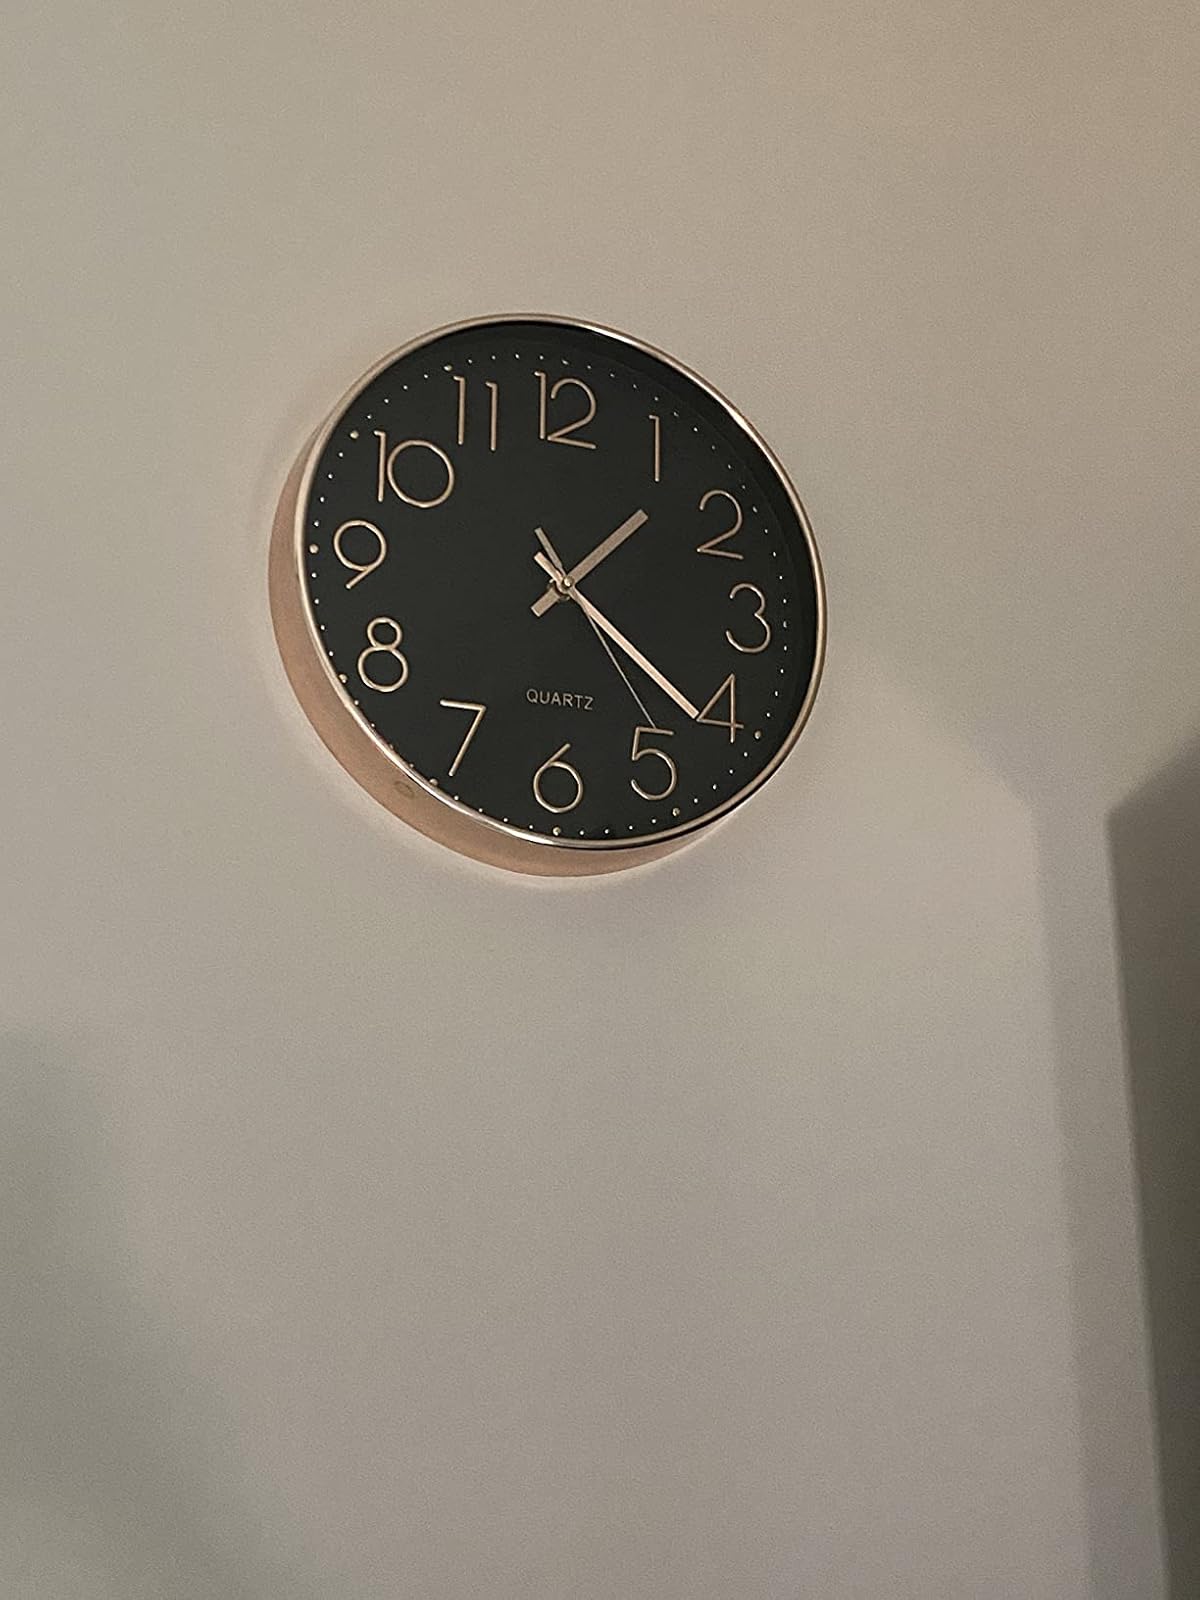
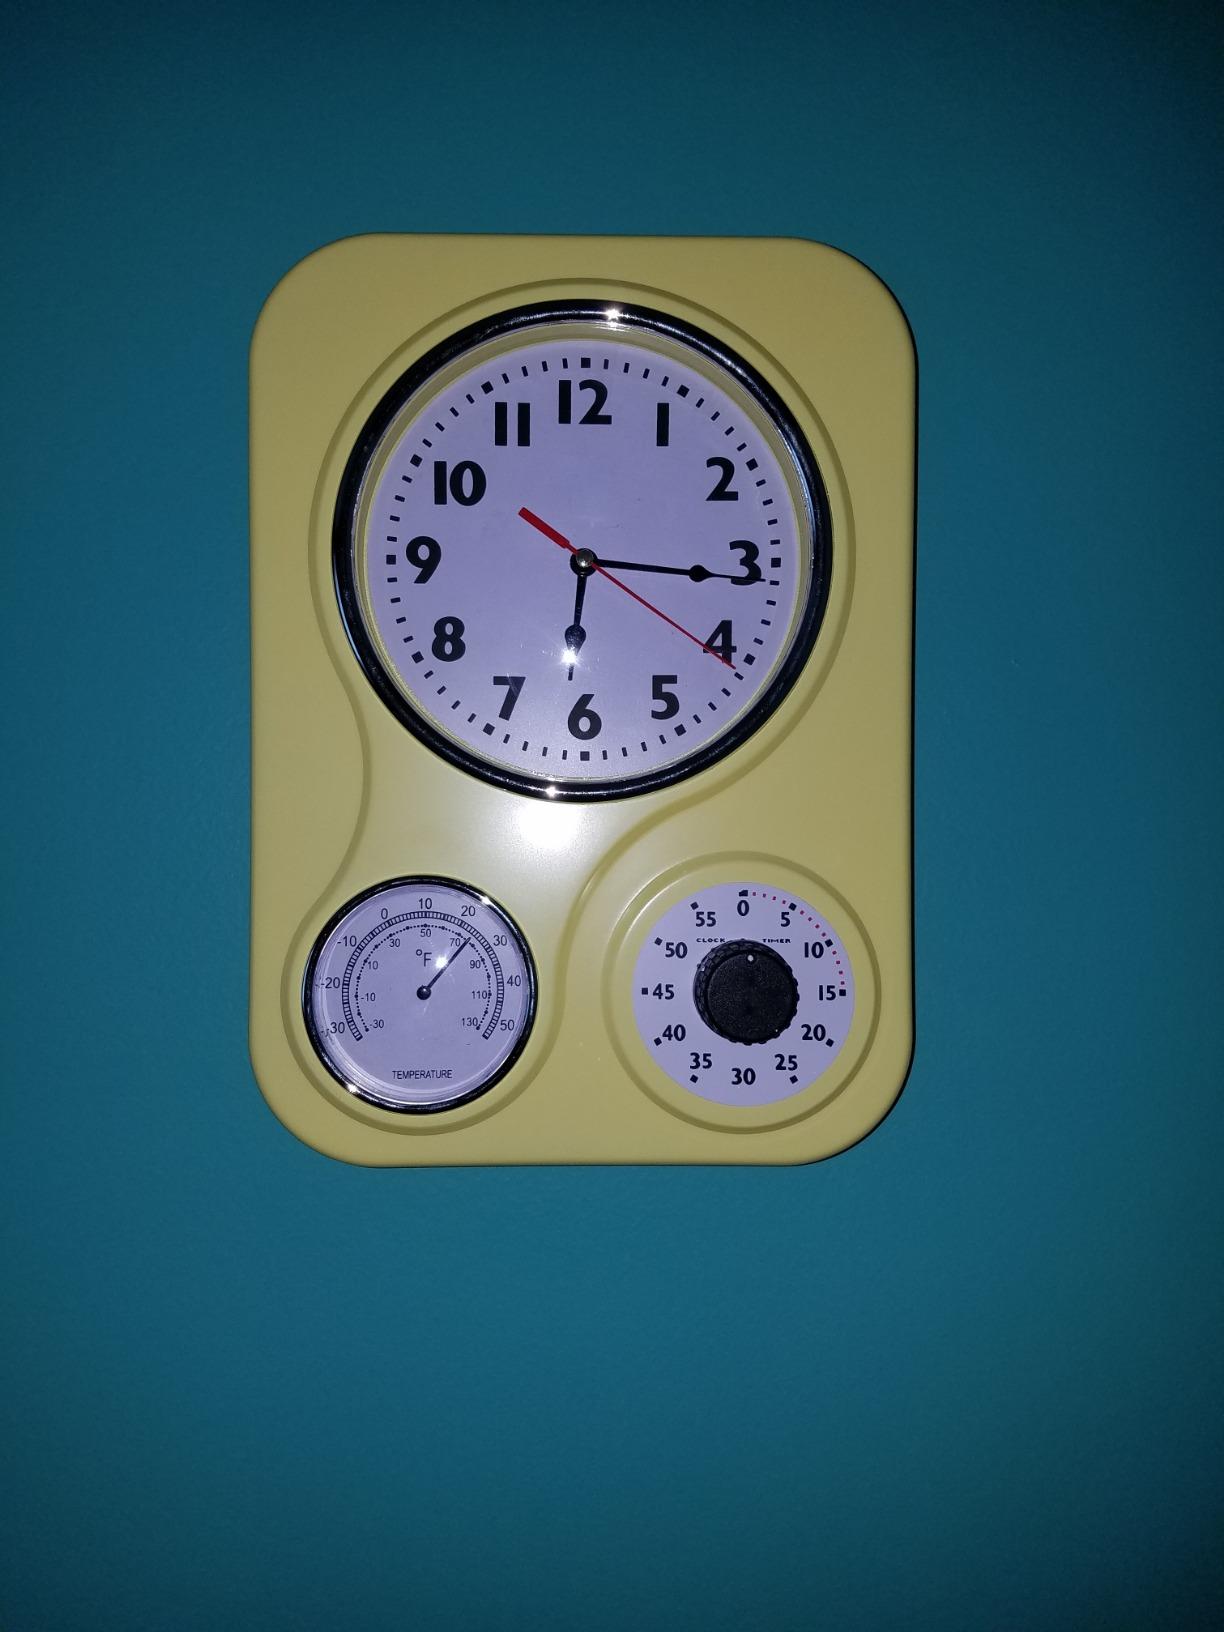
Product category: clock
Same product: no